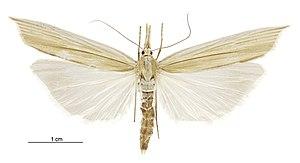
Orocrambus angustipennis est une espèce de lépidoptères de la famille des Crambidae, endémique de Nouvelle-Zélande.